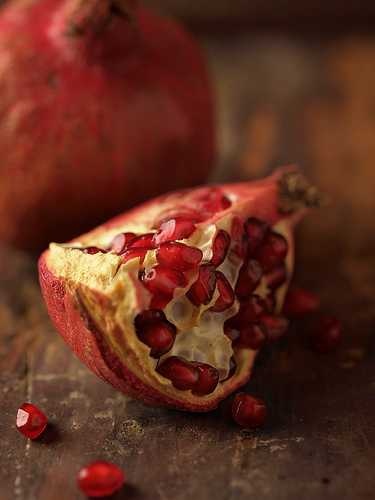
Label: Pomegranate